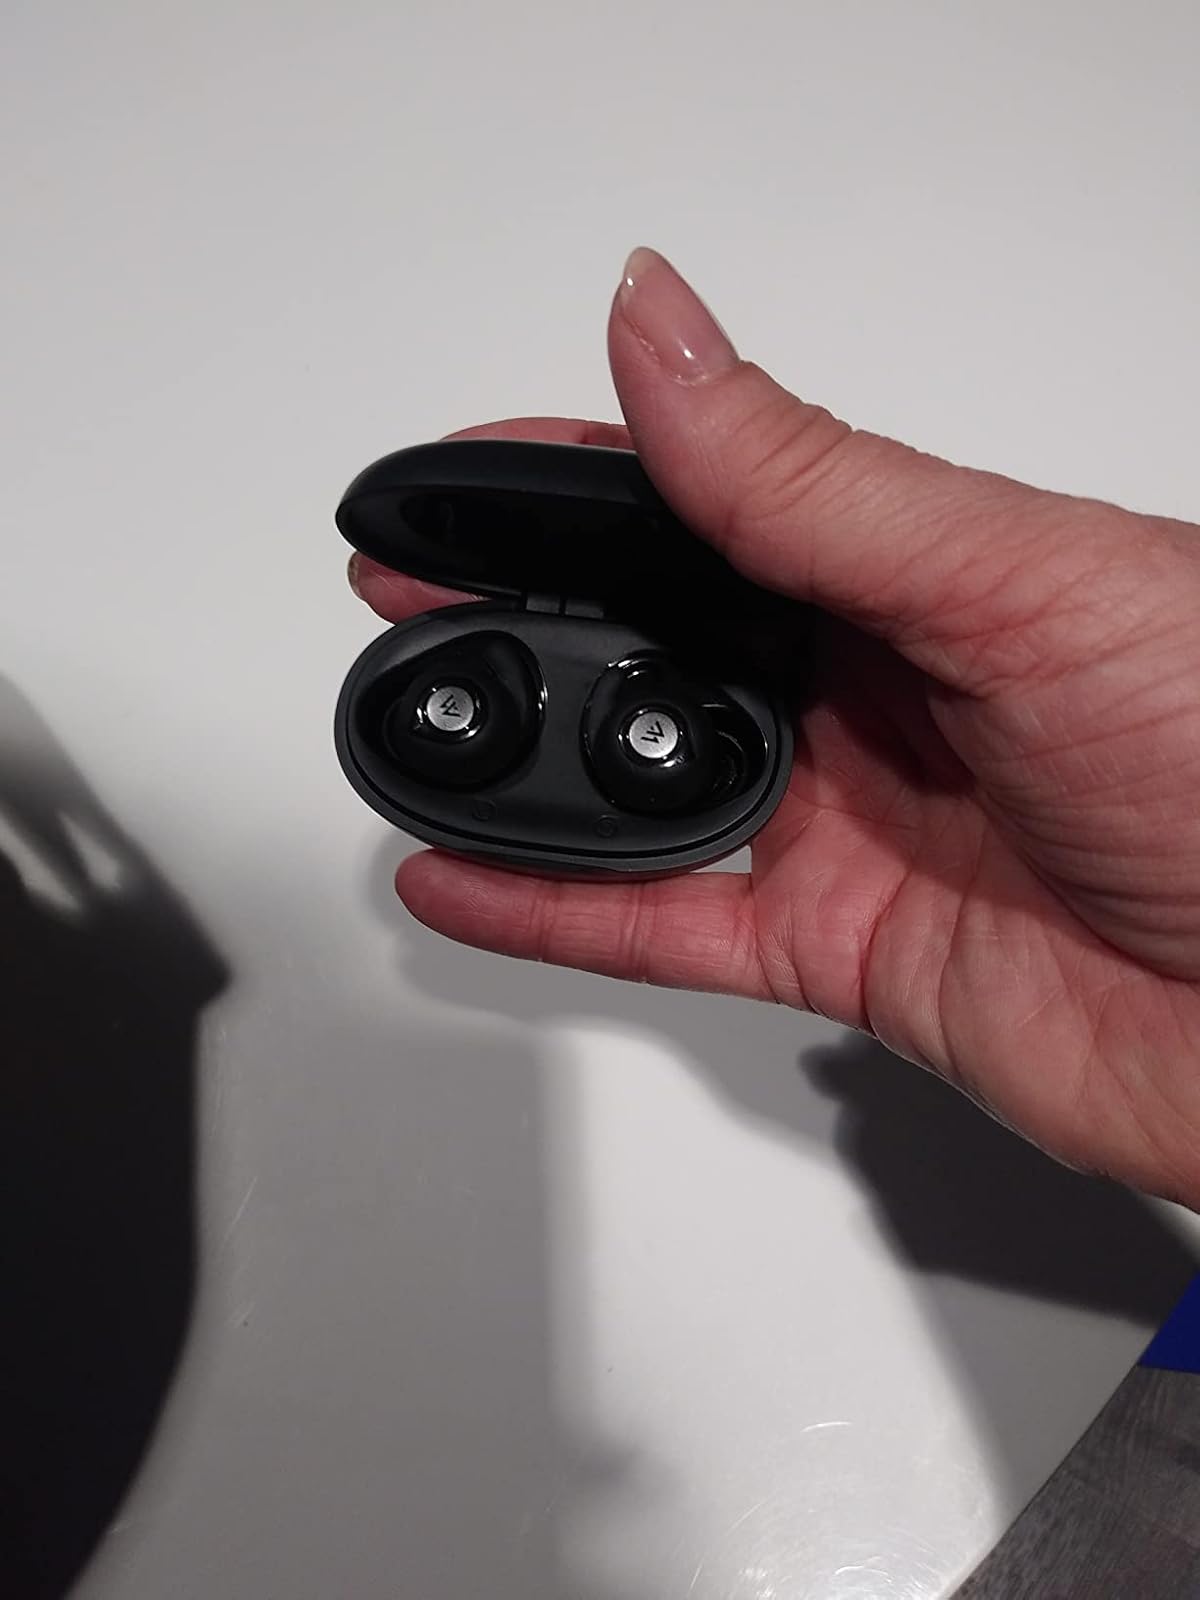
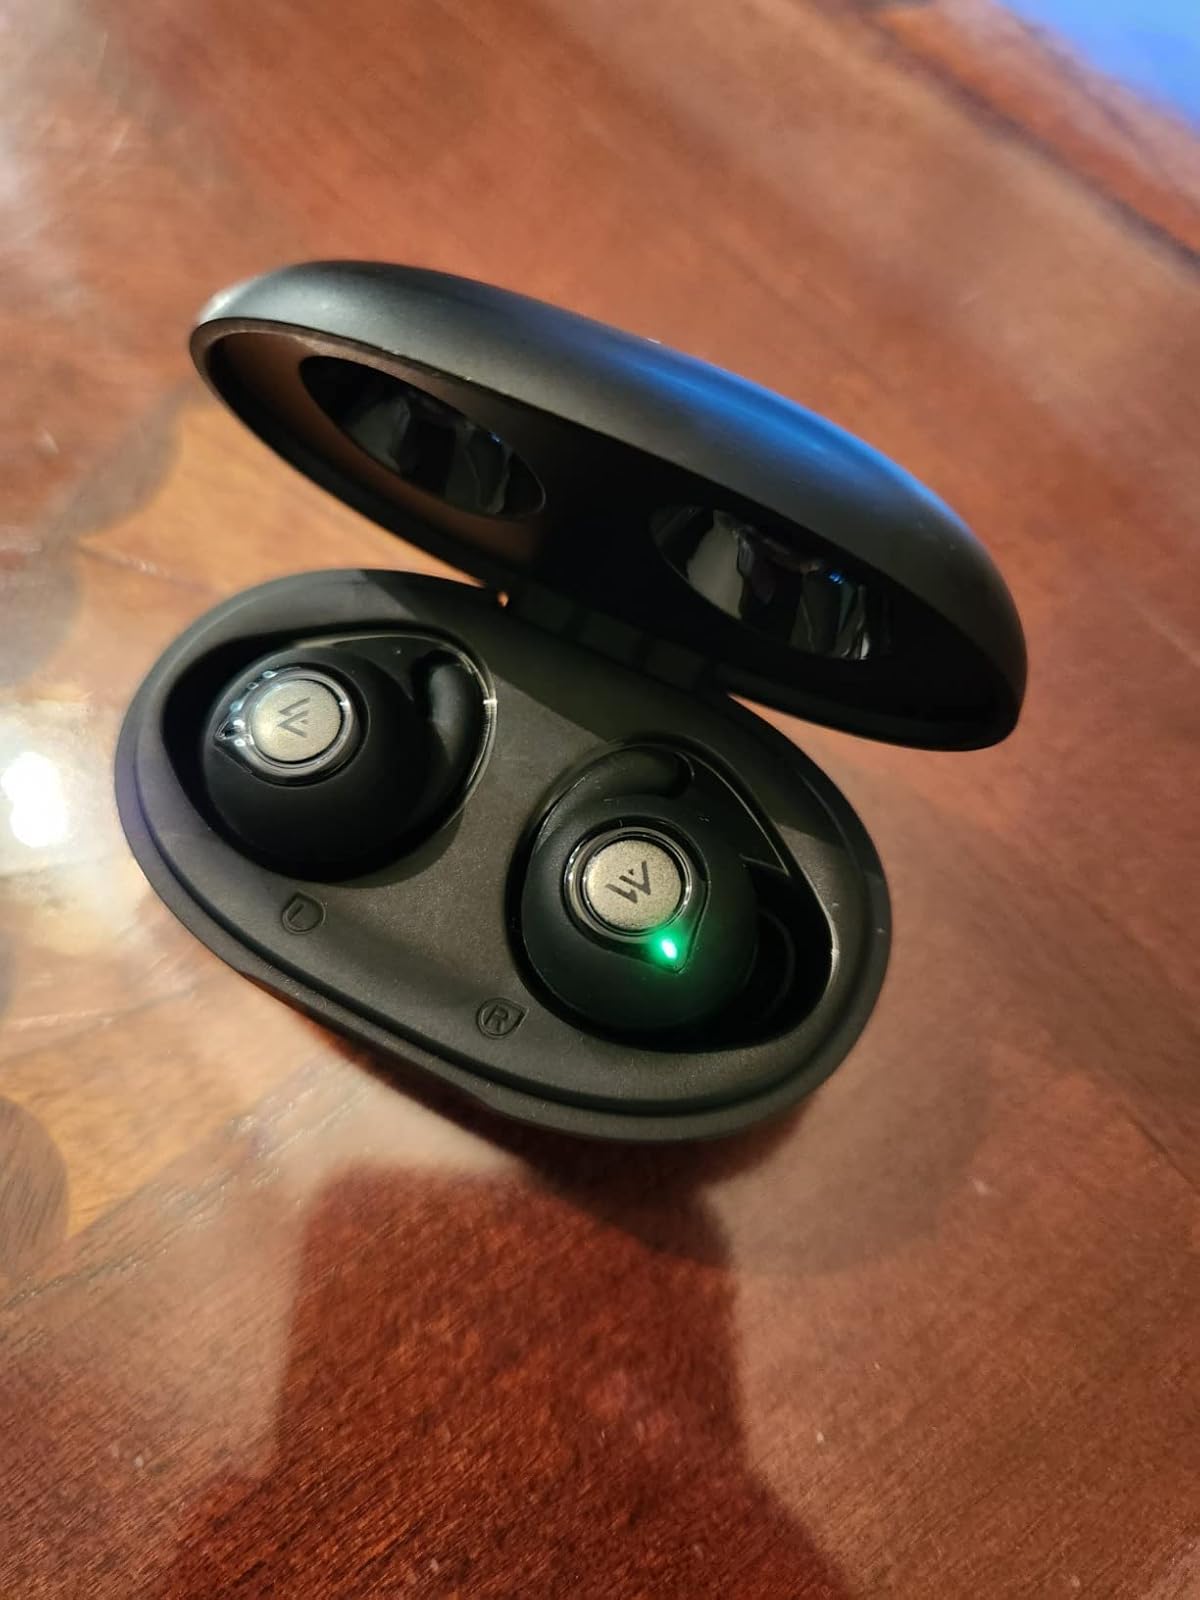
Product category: earbuds
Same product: yes